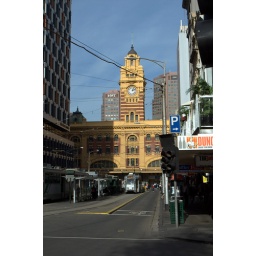
The clock tower on Flinders St rail station, somewhat hedged in by taller buildings these days.